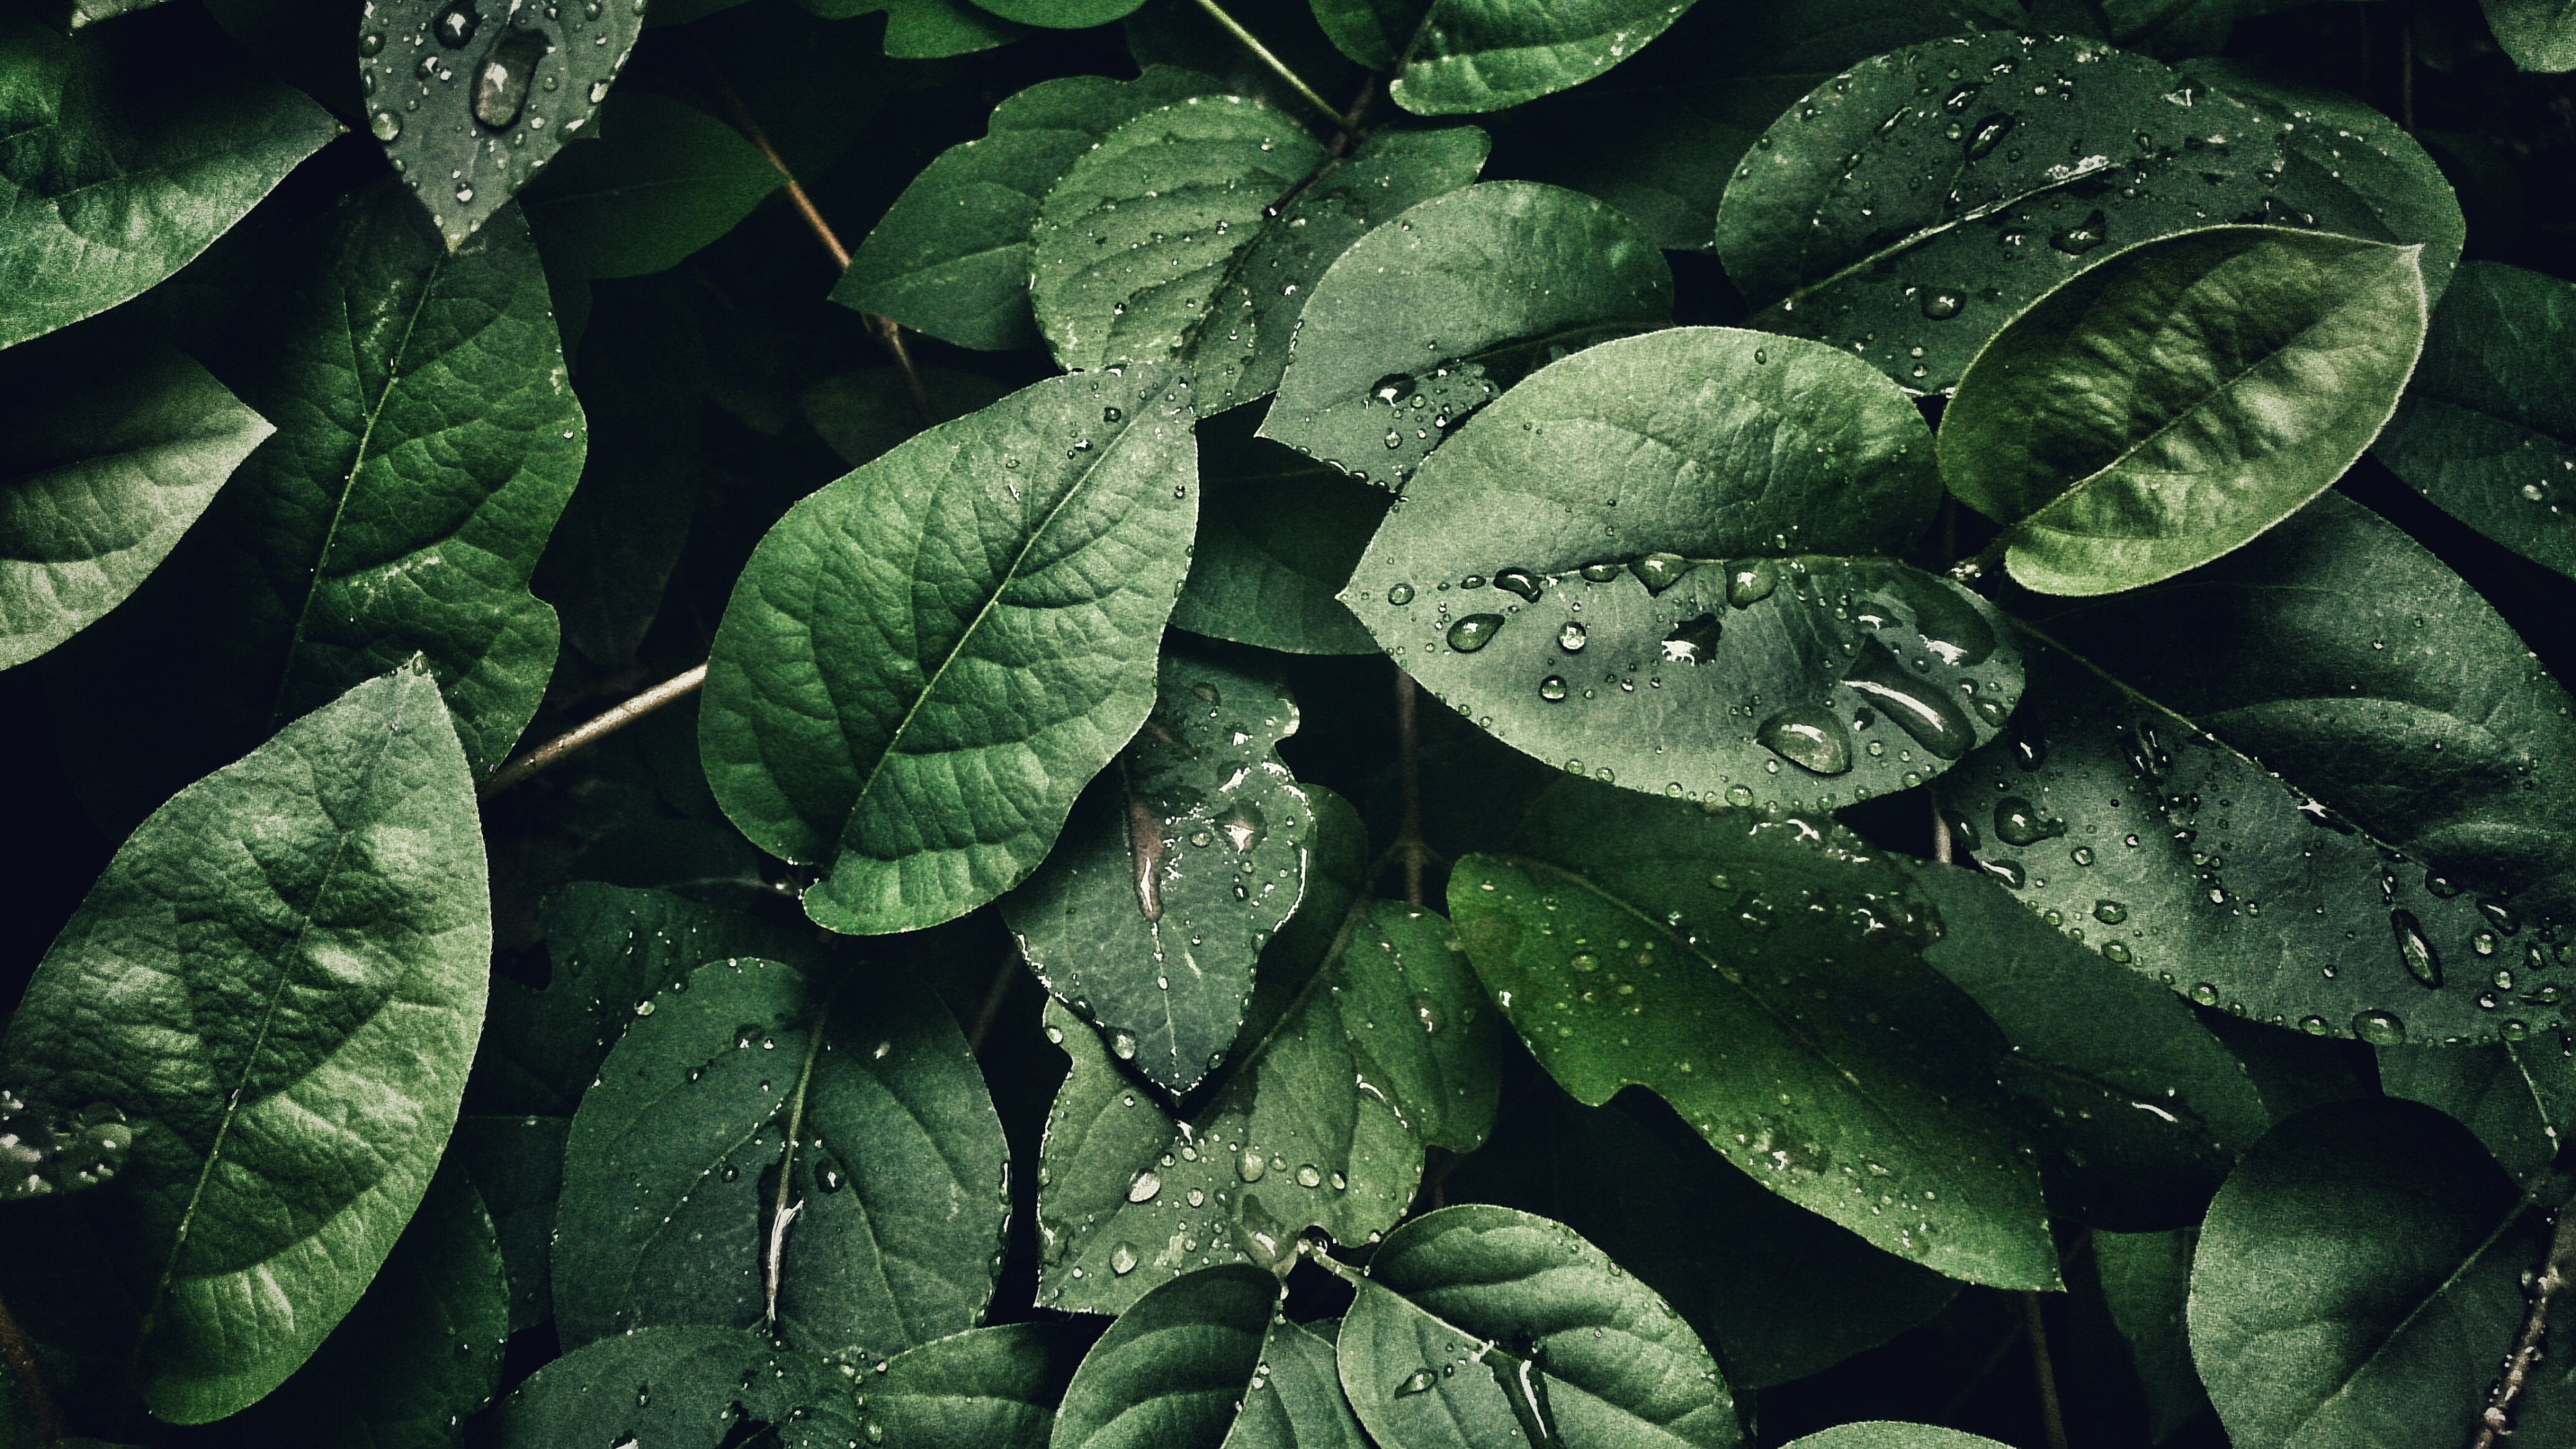
nature, leaves, plant, leaf, liquid, moisture, terrestrial plant, water, groundcover, grass, flowering plant, Tints and shades, drop, dew, annual plant, monochrome photography, petal, close up, pattern, drizzle, monochrome, font, subshrub, herb, precipitation, windshield, still life photography, herbaceous plant, glass, mid size car